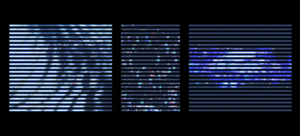
Terminaux et Aéroports est un projet d'art vidéo réalisé par Tim White-Sobieski. Il se compose d'une série de cinq vidéos à un seul canal explorant plusieurs thématiques liées à l'histoire, aux événements actuels, aux transitions émotionnelles et physiques ainsi qu'aux états psychologiques des vies humaines. Les vidéos individuelles de ce projet sont :